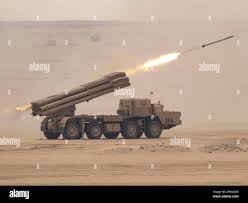
Label: BM-30